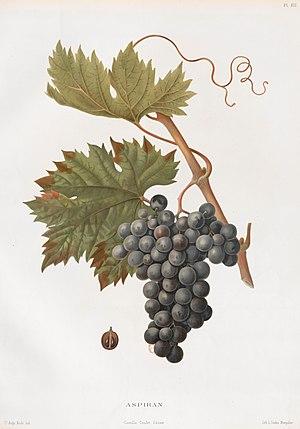
Lithographie du cépage Aspiran